Growth of Pedro II of Brazil

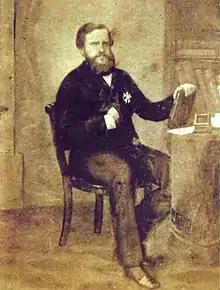
Pedro II around age 32, c. 1858. Beginning in the 1850s, books become a constant feature in his photographs, reinforcing his image as a sponsor of knowledge and learning.

The marriage between Pedro II and D. Teresa Cristina started off badly. With maturity, patience, and their first child, Afonso, their relationship improved. Later Teresa gave birth to more children: Isabel, in 1846; Leopoldina, in 1847; and lastly, Pedro, in 1848. However, both boys died when very young, and the Emperor was devastated. Beyond suffering as a father, his view of the Empire's future changed completely. Despite his affection for his daughters, he did not believe that Princess Isabel, though his heir, would have any chance of prospering on the throne. "To be viable his successor had to be a man." He increasingly saw the Imperial system as being tied so inextricably to himself, that it would not survive him. D. Isabel and her sister received exceptional educations, though they were given no preparation for governing the nation. Pedro II excluded Isabel from participation in government business and decisions.